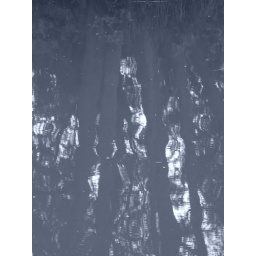
Reflection of trees in the canal, developed from RAW into blue monochrome